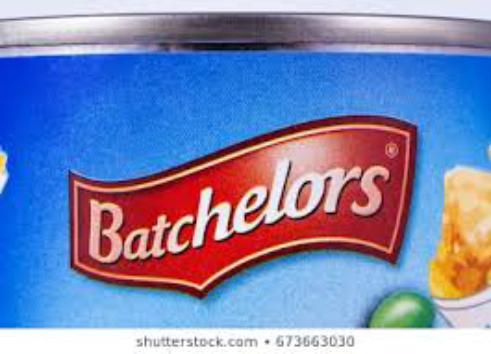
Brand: Batchelors
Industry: Food